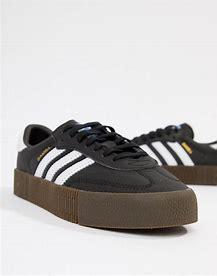
Brand: adidas
Model: originals Adidas Originals Sambarose